Tsagantegia

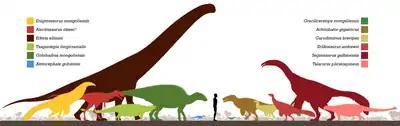
Tsagantegia compared to the Dinosauria of the Bayan Shireh Formation ("Tsagantegia" in lime, fourth from left)

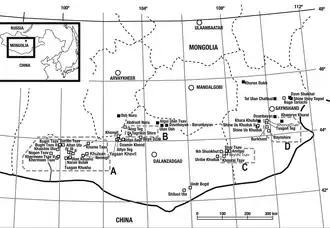

"Tsagantegia" was unearthed from the Tsagan Teg locality, which represents part of the Upper Bayan Shireh. Calcite U–Pb analyses seem to confirm the age of the Bayan Shireh Formation from 92 million to 86 million years ago, Cenomanian-Santonian ages. Based on comparisons between the snouts of "Tsagantegia" and the contemporary "Talarurus", these taxa were divided by niche partitioning. In a palatal view, the rostra "Talarurus" have a broad-like, rectangular shape, while "Tsagantegia" have a more shovel-like shaped rostra. These morphological differences indicate that "Tsagantegia" filled the niche of a browser herbivore, while "Talarurus" was a grazer.